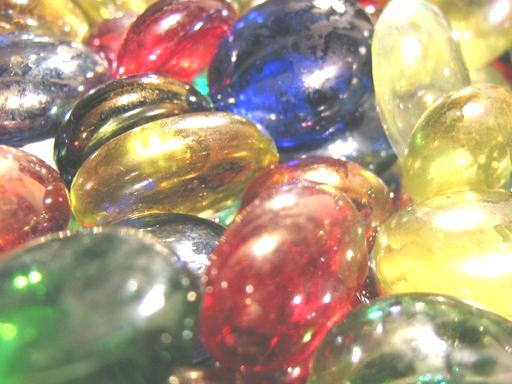
Material: glass